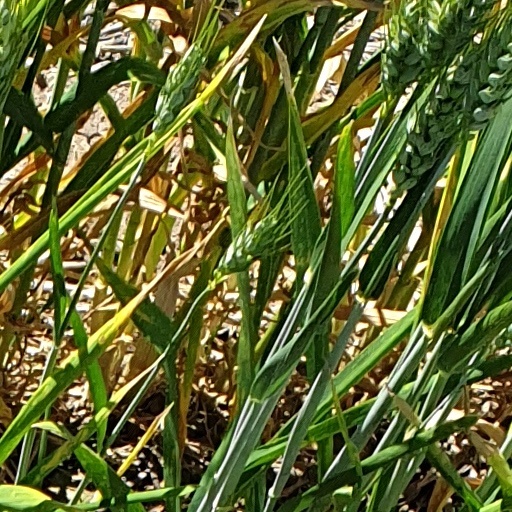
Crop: wheat